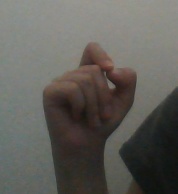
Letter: fa